Ignaz Freiherr von Lederer

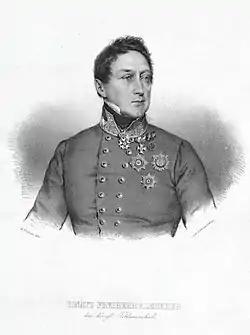
Ignaz Freiherr von Lederer

Ignaz Freiherr von Lederer (Vienna, 25 August 1769 – Hütteldorf, Vienna 10 September 1849) was an Austrian Field Marshal.